Lenovo System x

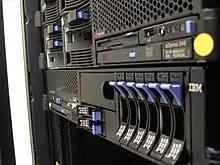
A pair of a IBM rackmount x86 servers (System x3650 and eServer xSeries 346)

While most servers used Intel x86 (IA32) processors, the x380, x382, x450 and x455 used the Intel Itanium (IA64) processor.